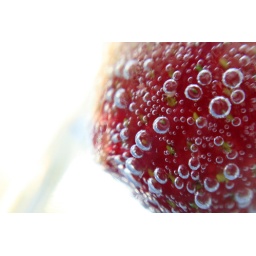
More playing around with fruit :) Strawberry floating in a glass of tonic, shot with a Lensbaby (macro +4) through the glass